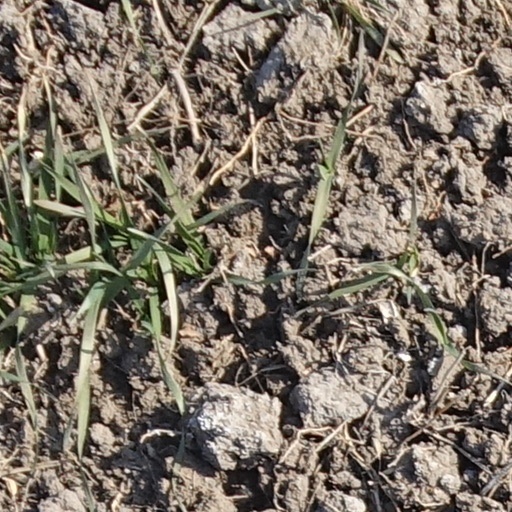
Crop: wheat